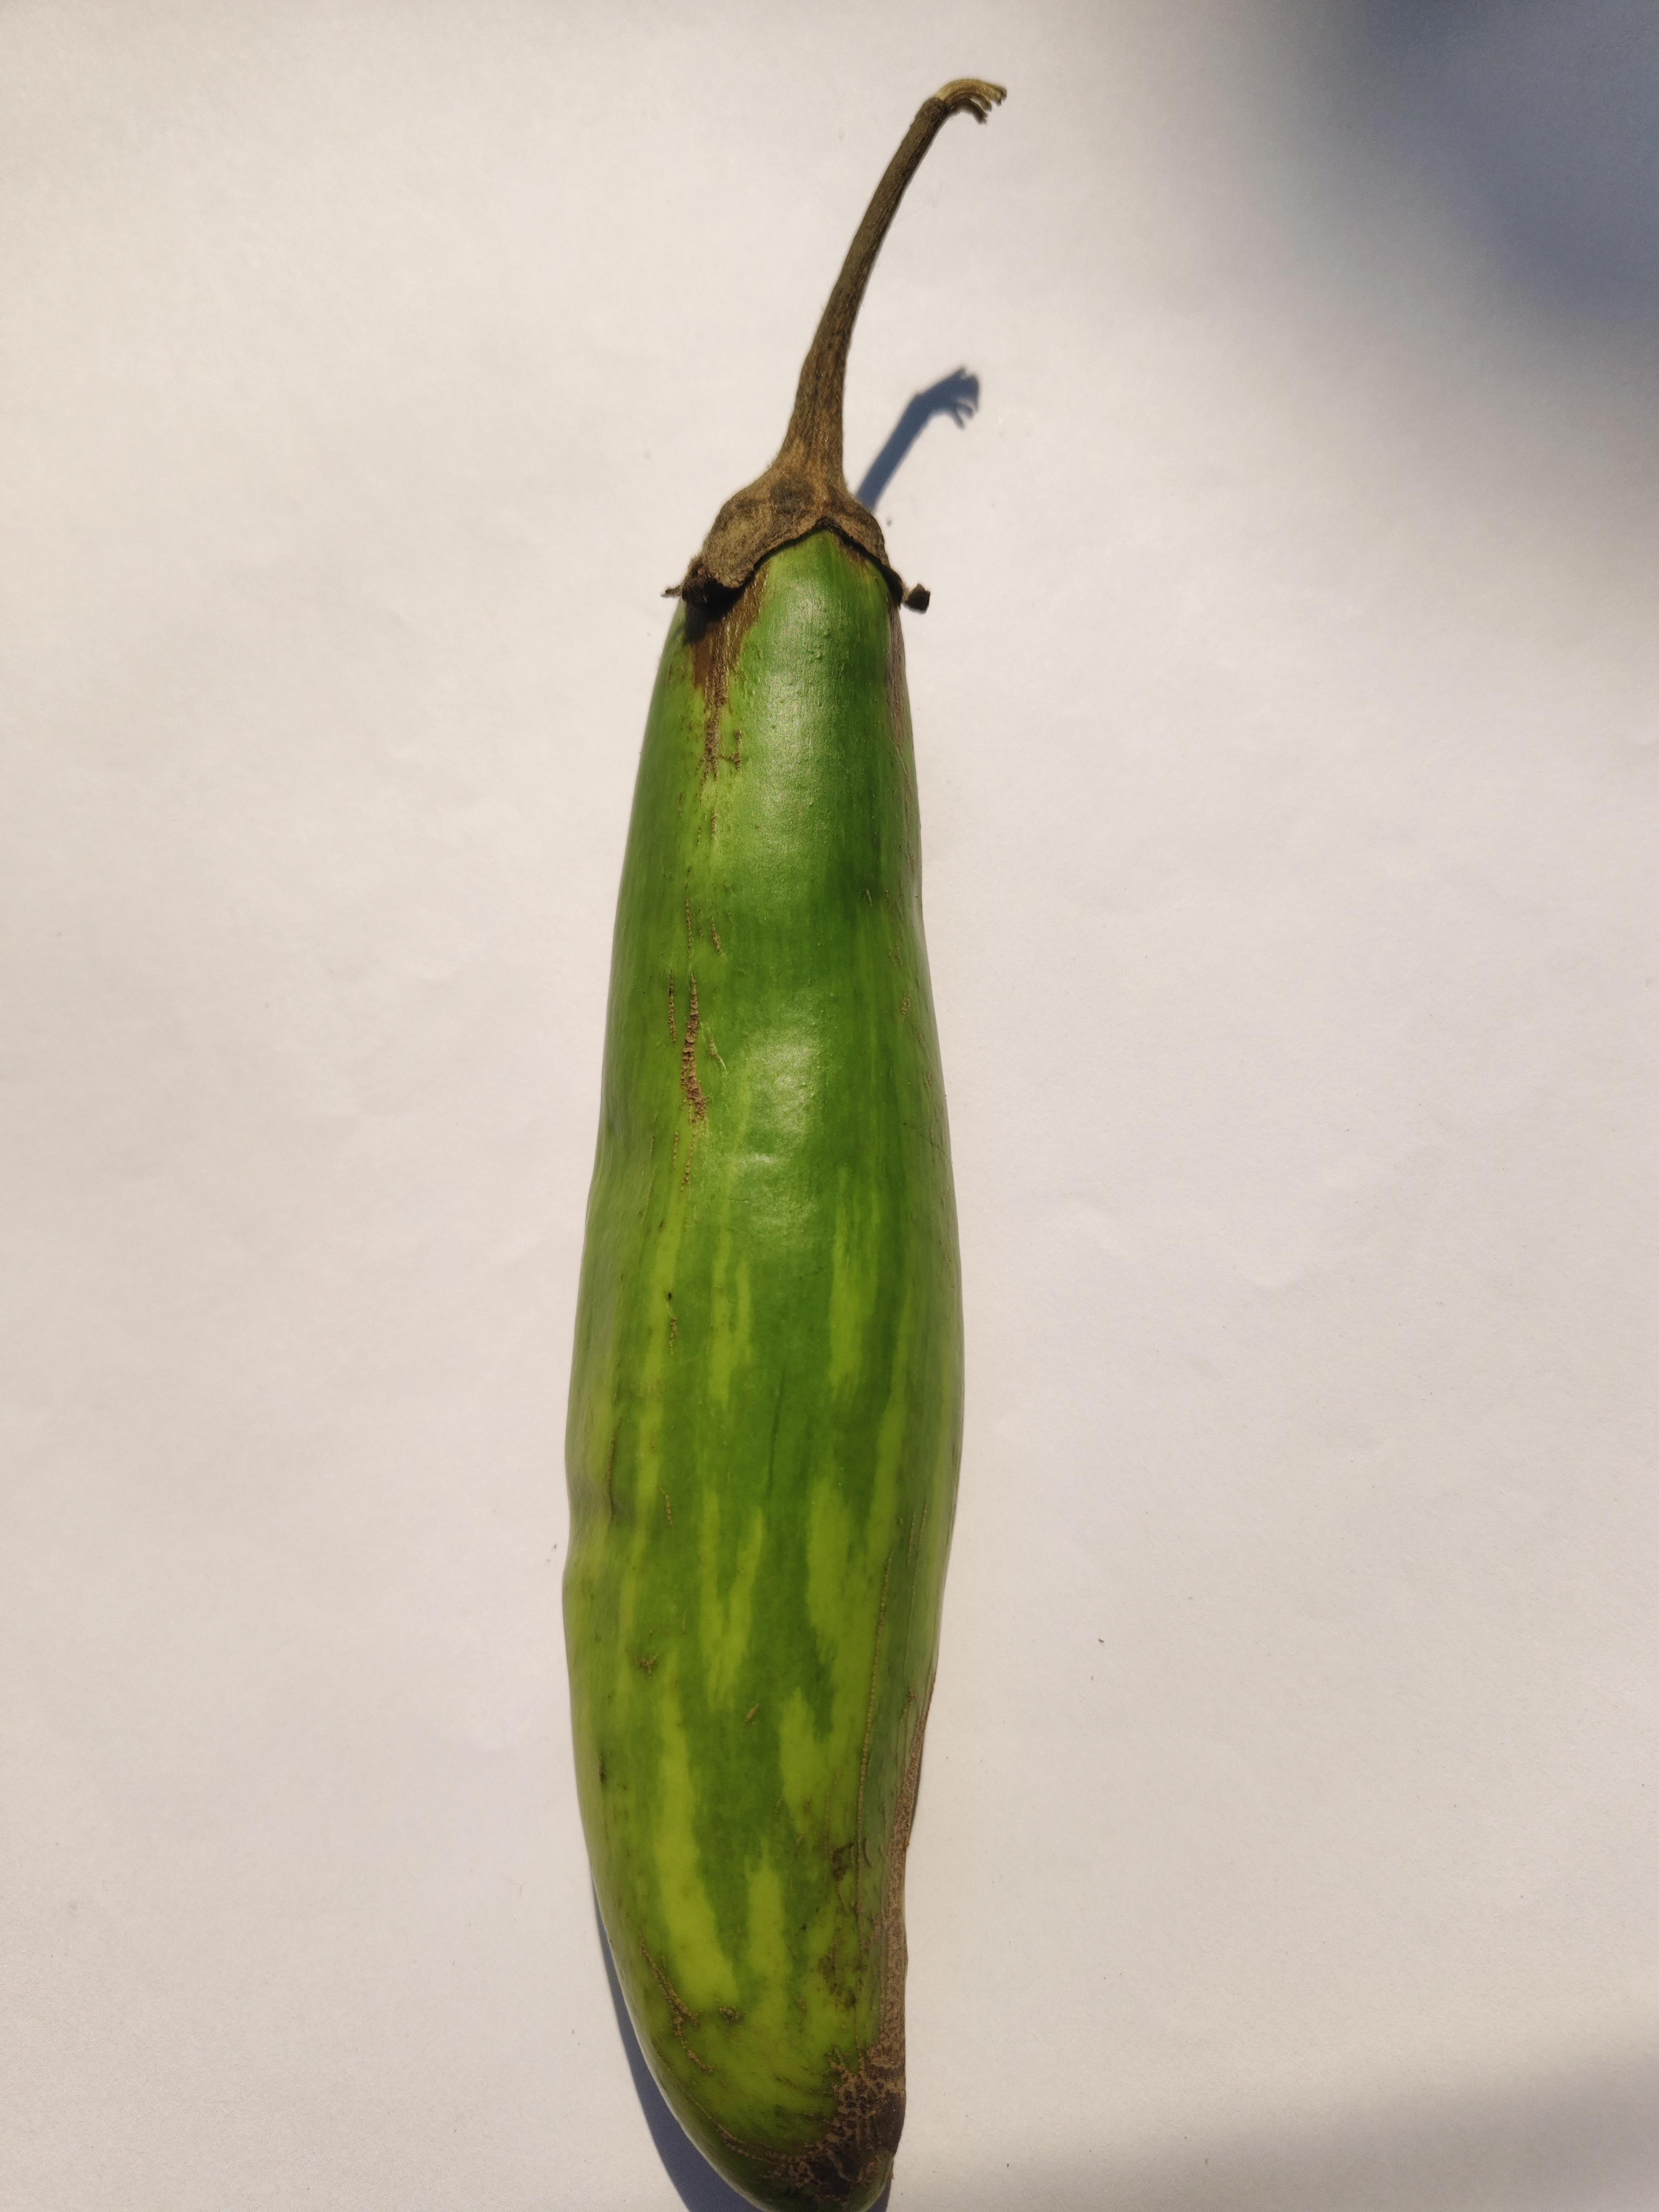
Label: Brinjal